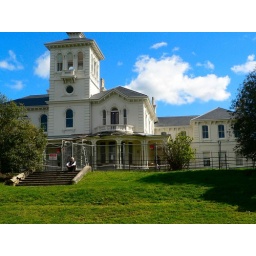
Chris by the house steps. Being a good Catholic boy he knew all about its history